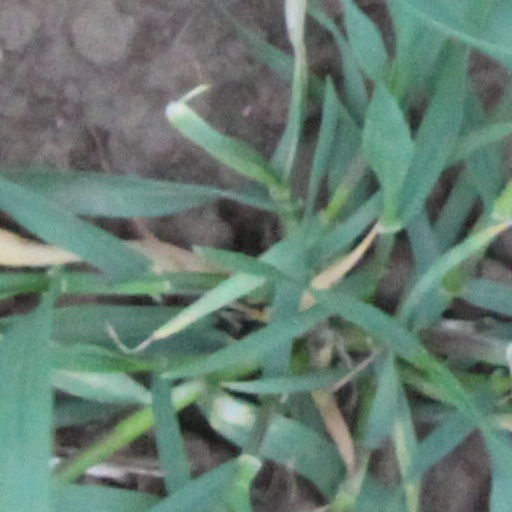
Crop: wheat